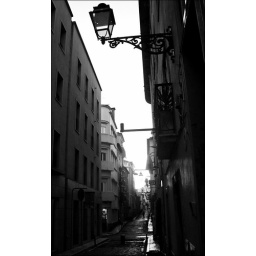
in black and white